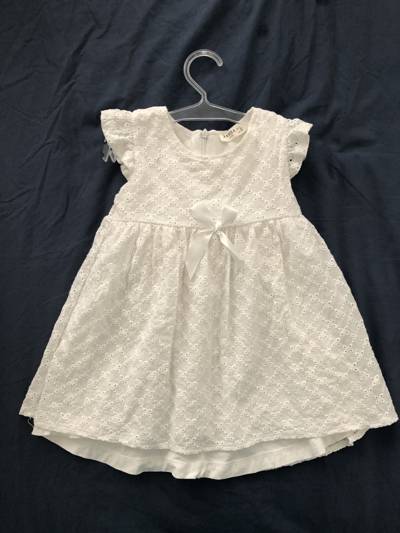
Waste category: clothes